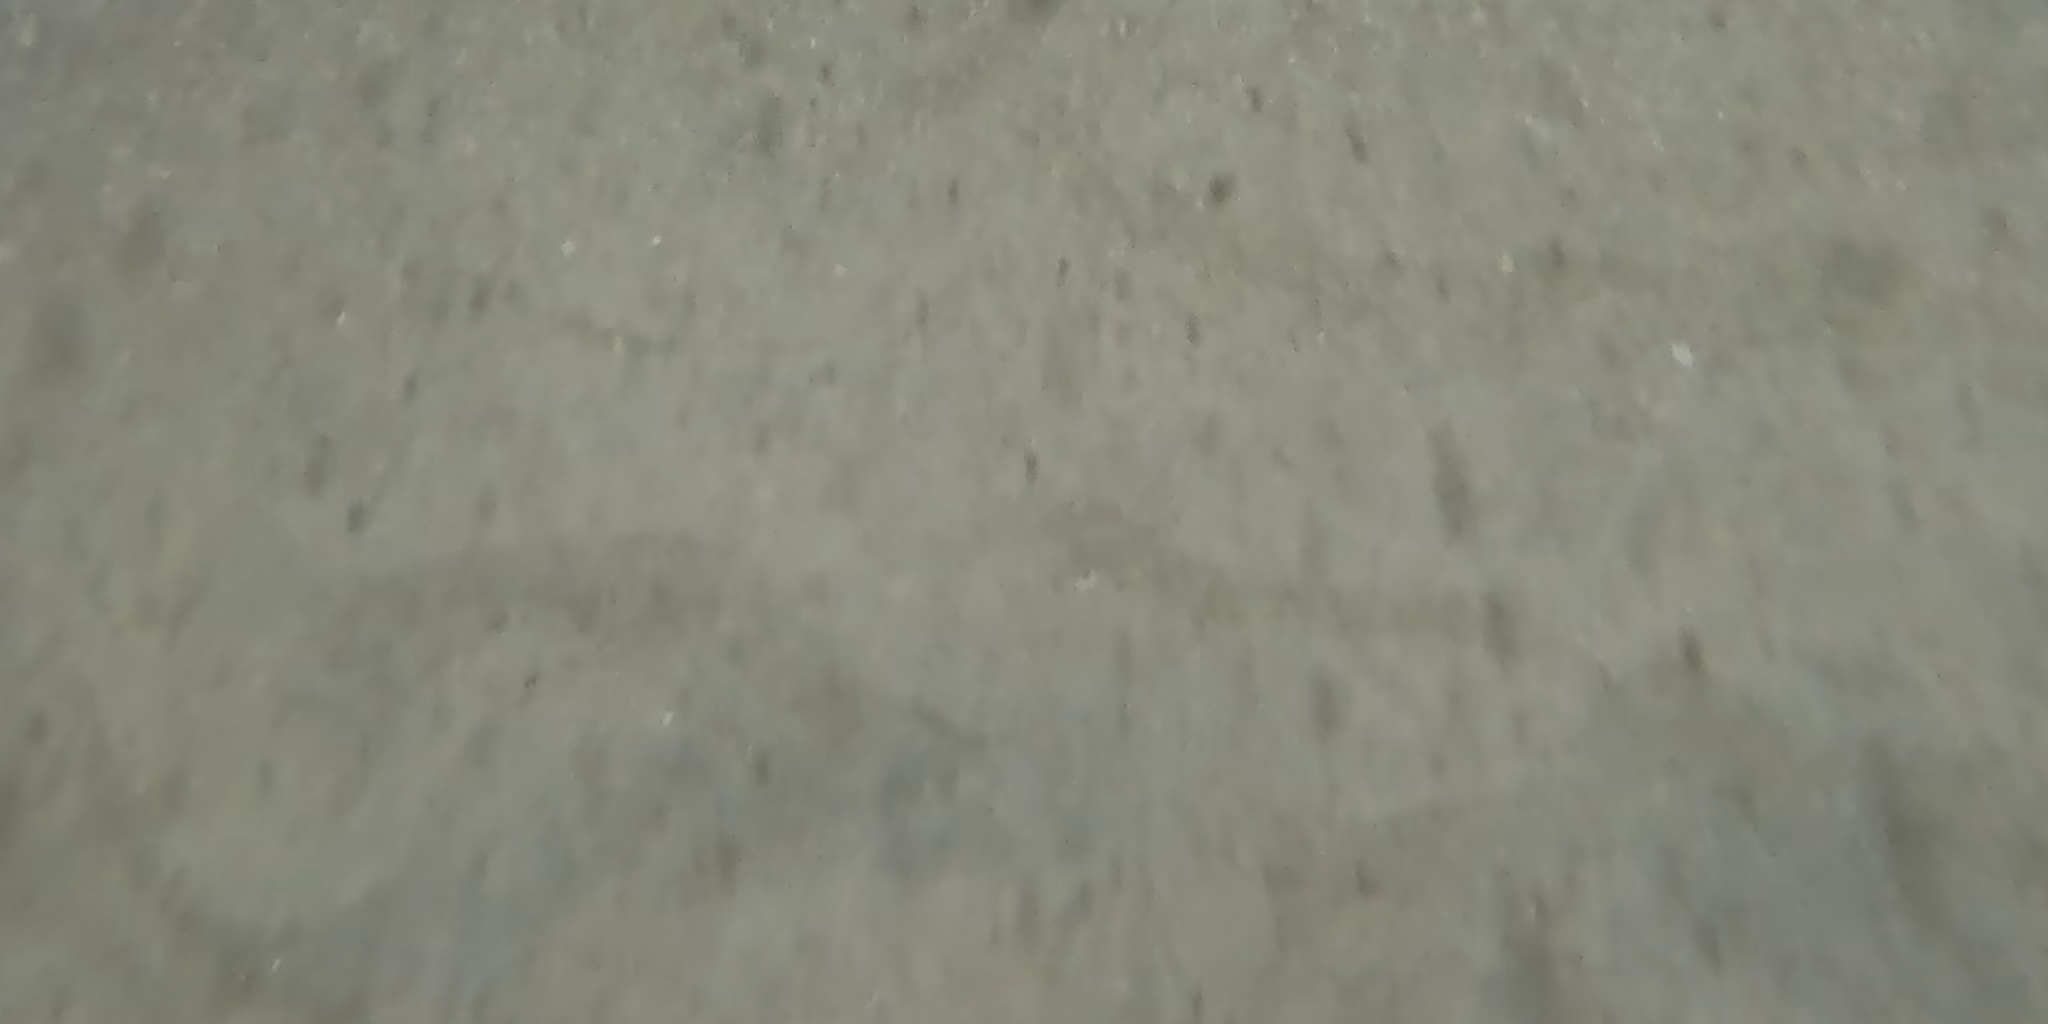
Seabed habitat: sand